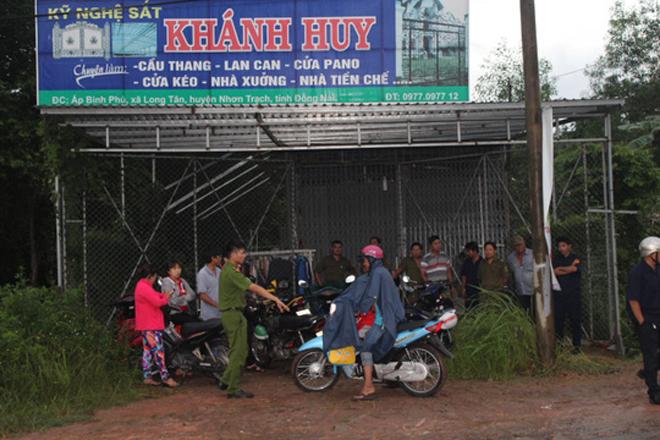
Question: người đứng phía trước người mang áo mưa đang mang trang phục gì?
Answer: người đứng phía trước người mang áo mưa đang mang trang phục công an